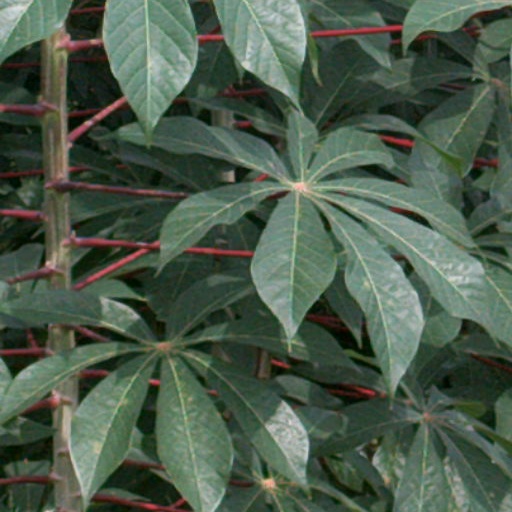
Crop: cassava